Chatterley Whitfield

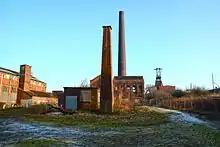
Chatterley Whitfield Colliery during a frosty morning

After coal production stopped at Chatterley Whitfield a brave venture was started by an independent charitable trust to turn the colliery into Britain's first underground mining museum. Before any visitors could take this underground trip much preparation work had to be done on site. Derelict buildings were renovated, the underground galleries were made safe, for visitors and mining machinery restored in its original working condition in order to show in great realism the life and working conditions of local miners and to preserve an example of the country's industrial heritage.